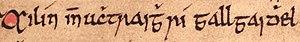
Alan de Galloway ou Alan FitzRoland, seigneur de Galloway, est un important baron écossais qui règne de façon quasi indépendante sur son territoire de 1200 à 1234, et connétable héréditaire d'Écosse.